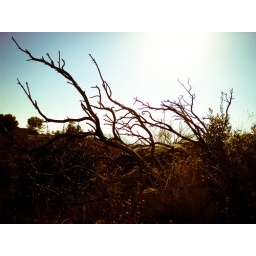
This is a tree by my house that was burned in the California fires.